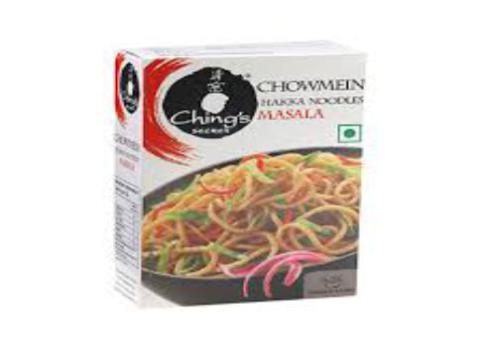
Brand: ching's secret
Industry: Food